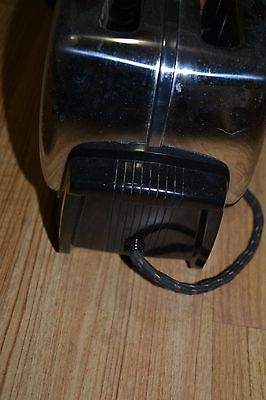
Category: toaster